Ahmed Fathy

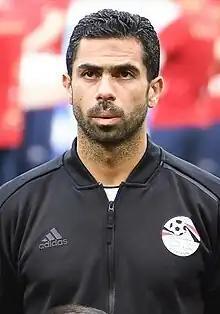
Fathy with Egypt at the 2018 FIFA World Cup

Ahmed Fathy Abdelmonem Ahmed Ibrahim (born 10 November 1984) is an Egyptian former professional footballer who played as a full-back.